Children's literature

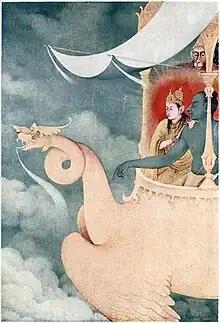
A Tagore illustration of a Hindu myth

The origins of the Argentine children's literature tradition can be traced back to the publication of "Leyendas Argentinas" ("Argentine Legends") in 1906 by Ada María Elflein, the Argentine daughter of German immigrants. Public schooling in Argentina was established in 1884 as free, compulsory and secular. With the Bible absent from schools, children's literature became an essential tool through which moral values could be taught. School reading books supported the instruction of civic morality, helping to fill the gap left by the displacing of the Catholic Church from its traditional position of imparting moral values. The commercial implications of this persisted into the 2000s, when Argentine publishing houses marketed Roald Dahl to teachers by highlighting the values which are transmitted by each of his books.